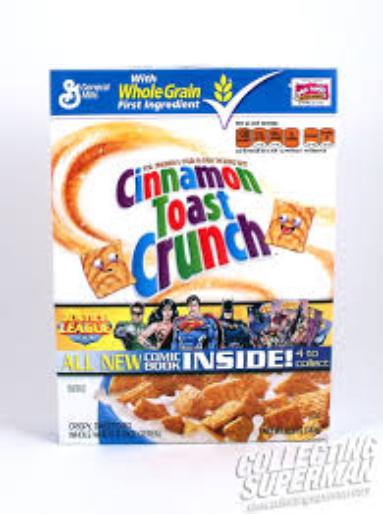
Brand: Cinnamon Toast Crunch
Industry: Food